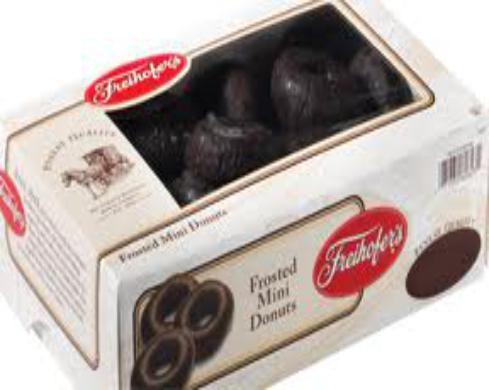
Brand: Freihofers
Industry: Food